Which point is corresponding to the reference point?
Reference image:
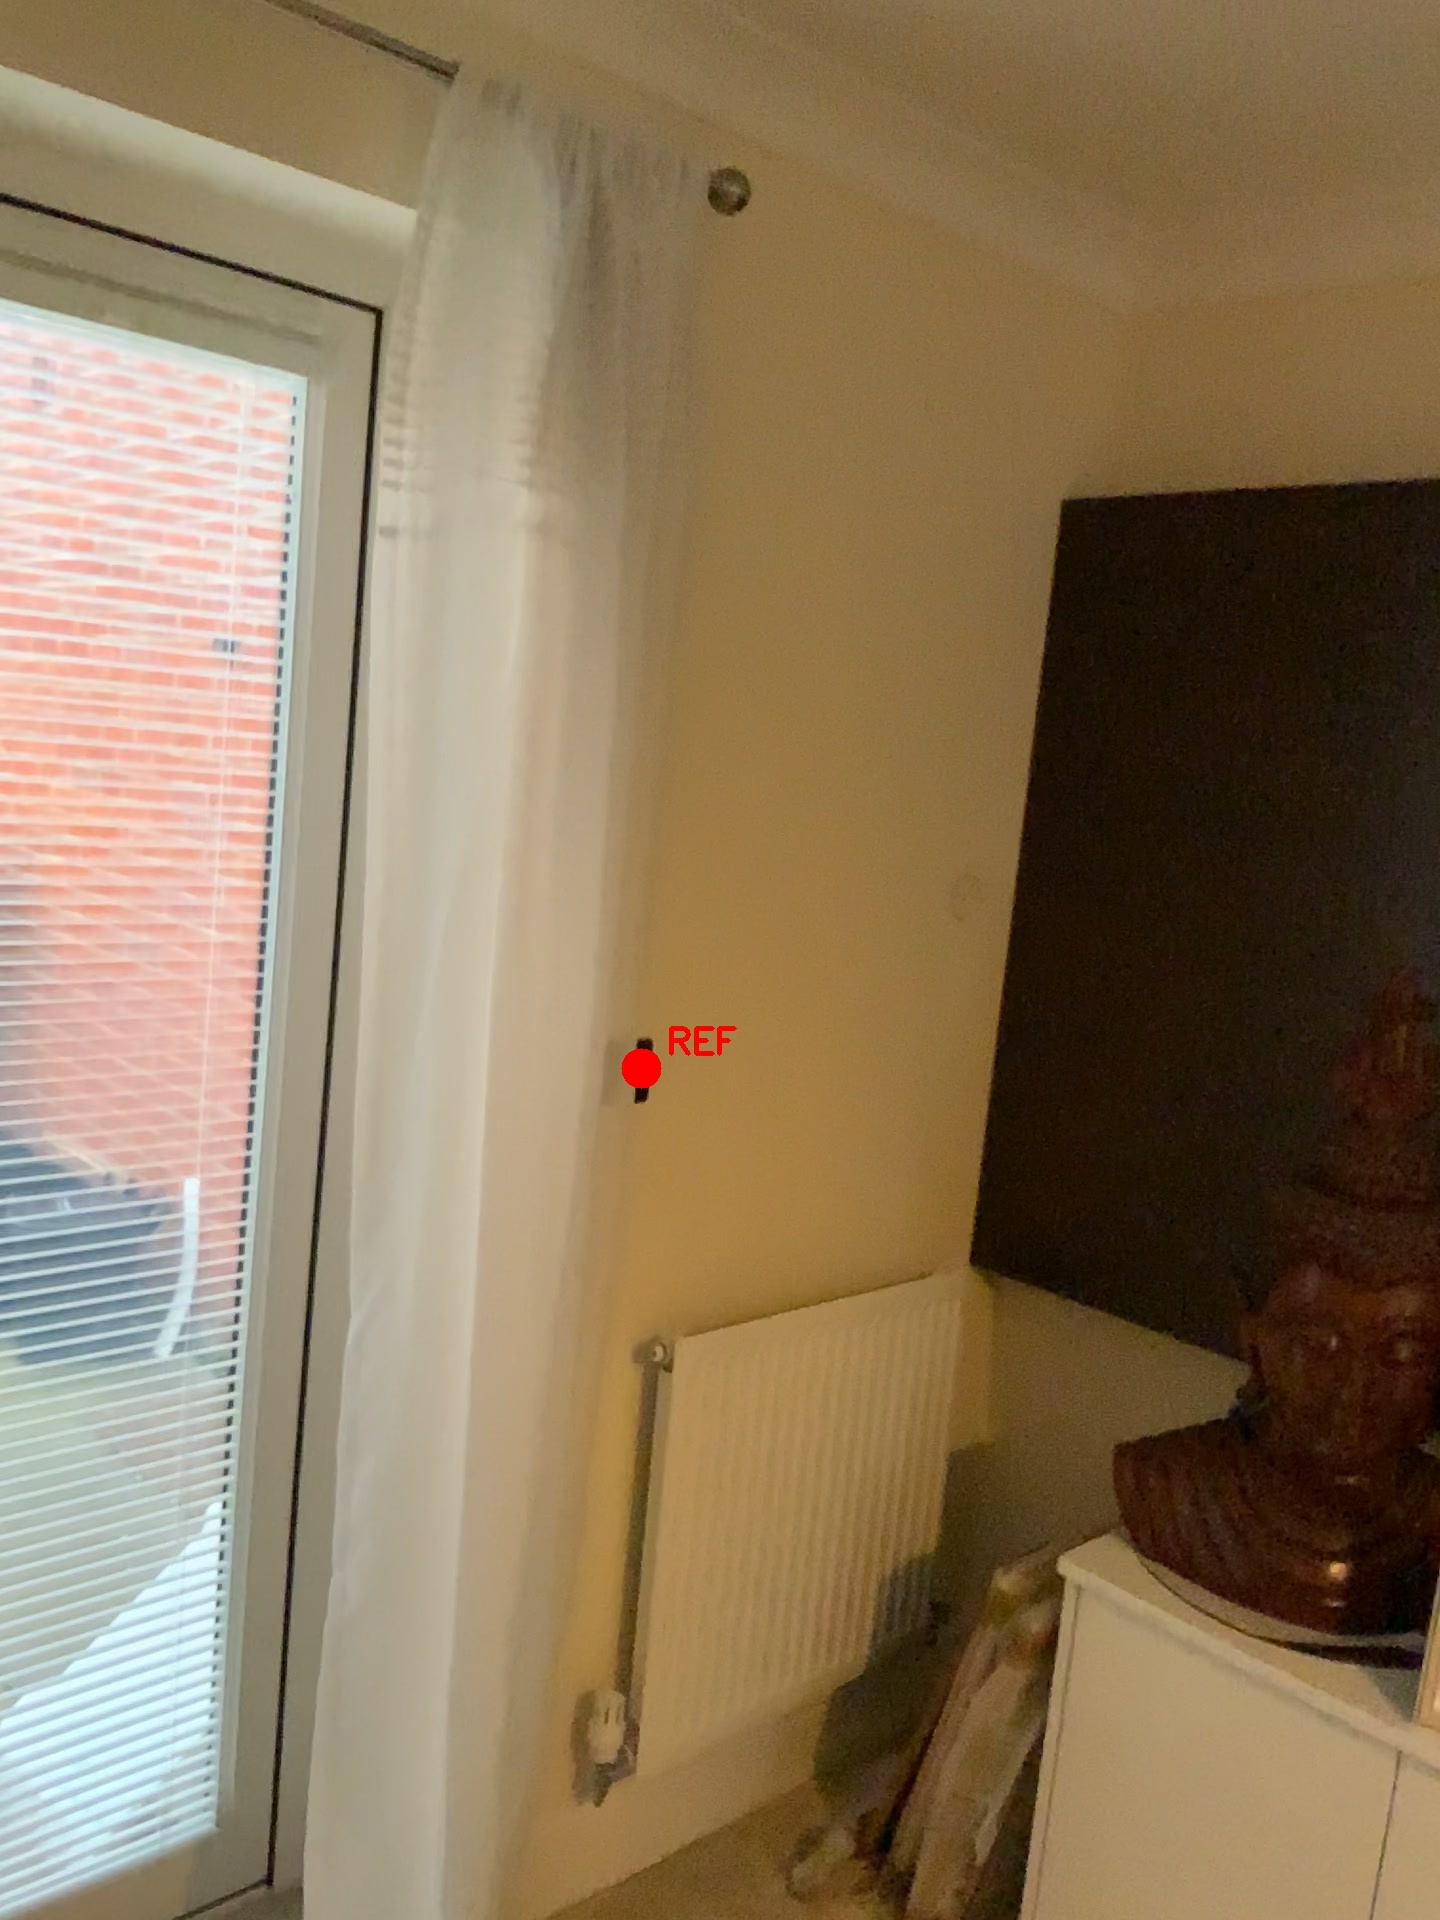
Option image:
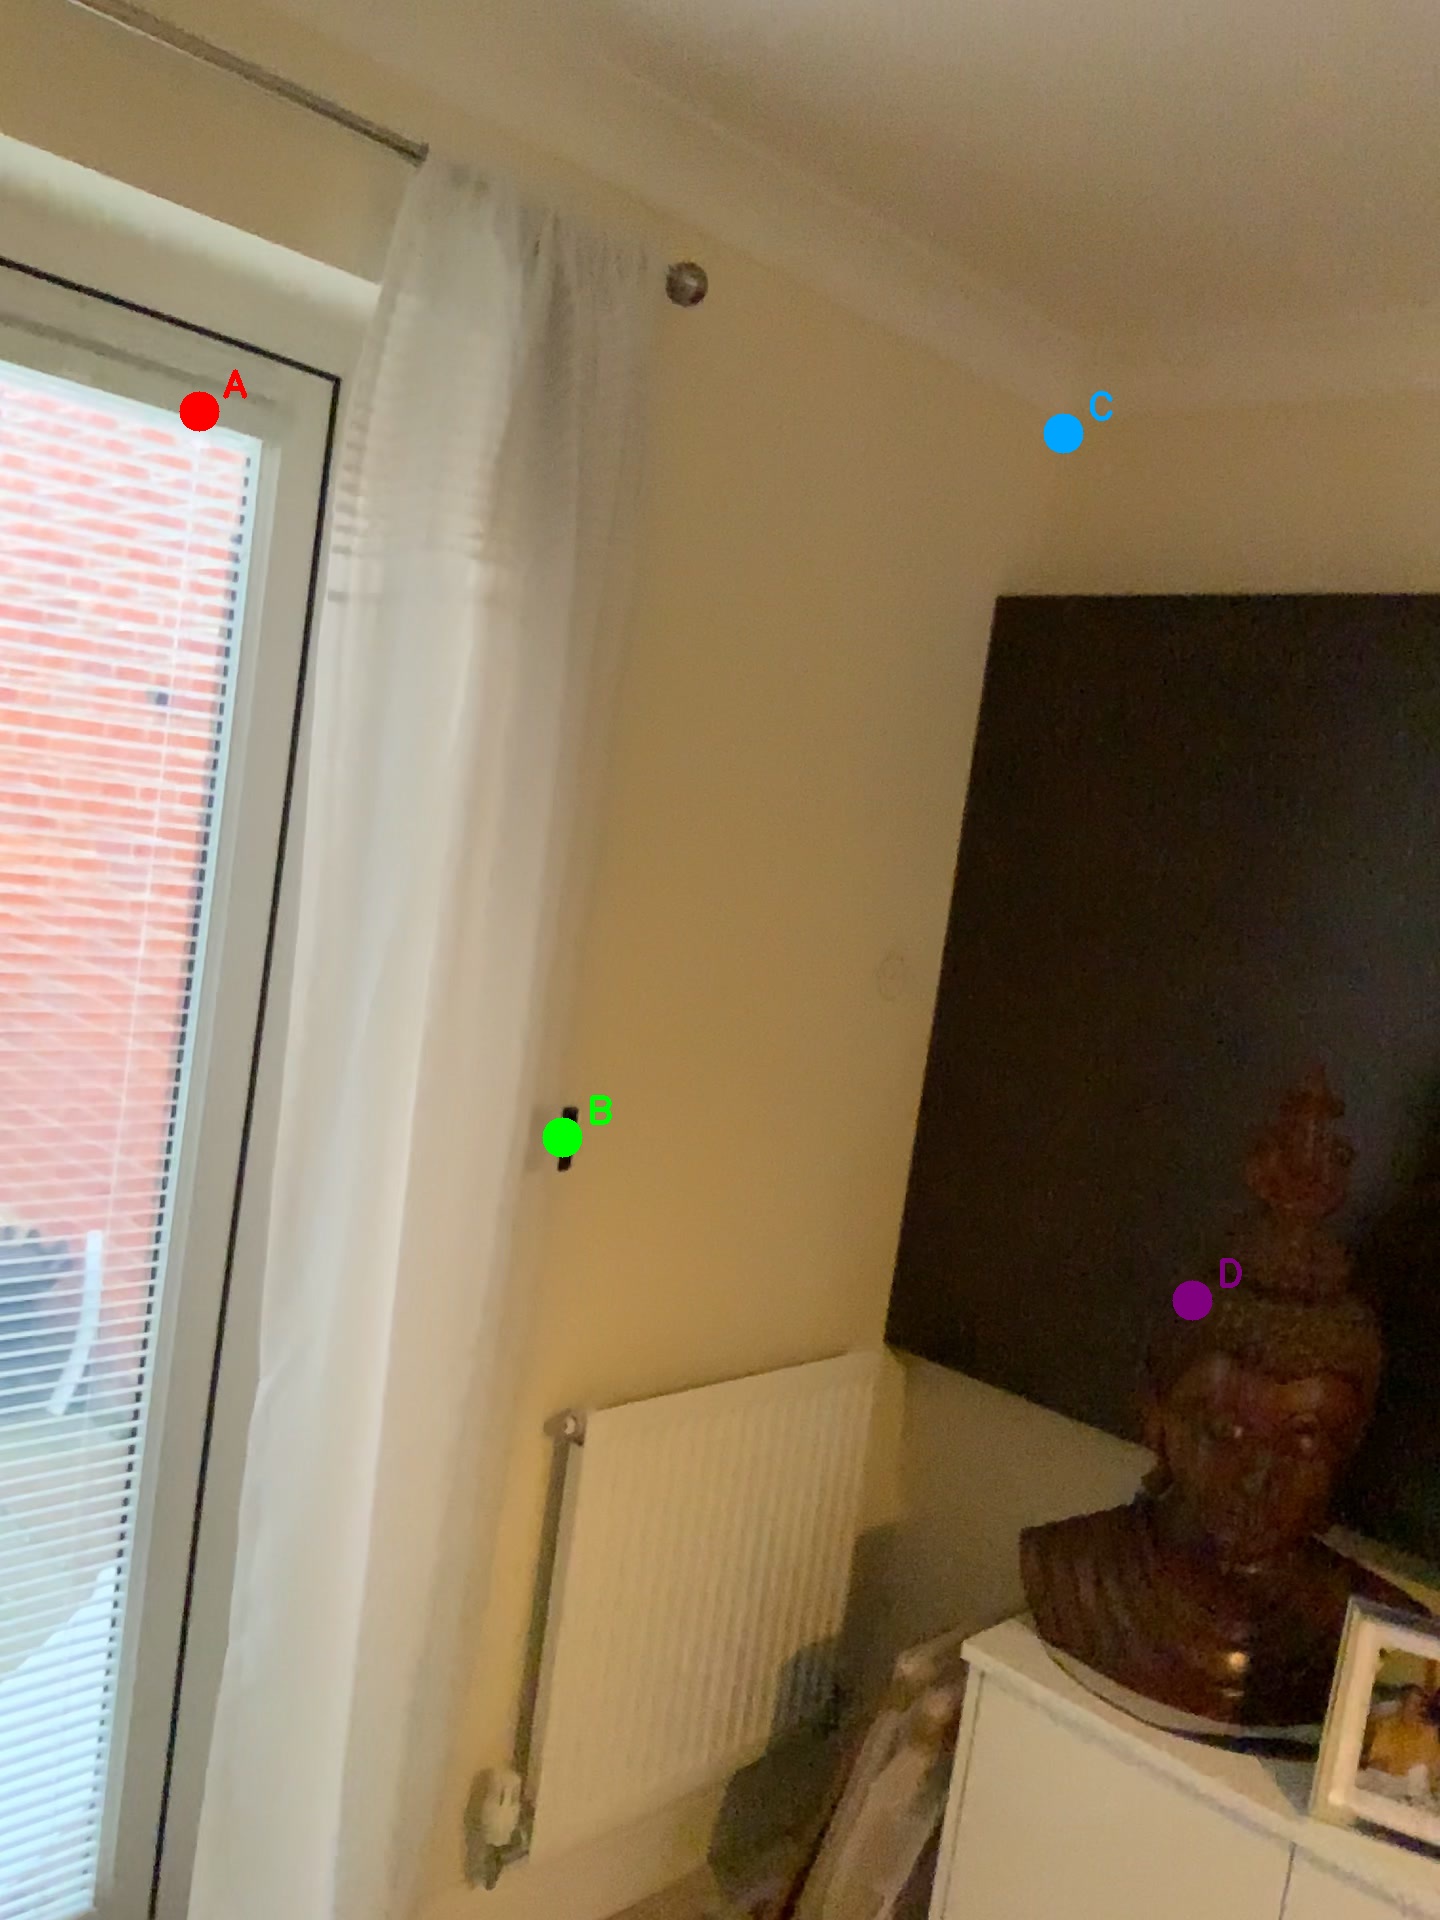
Choices:
Point A
Point B
Point C
Point D
Answer: (B)